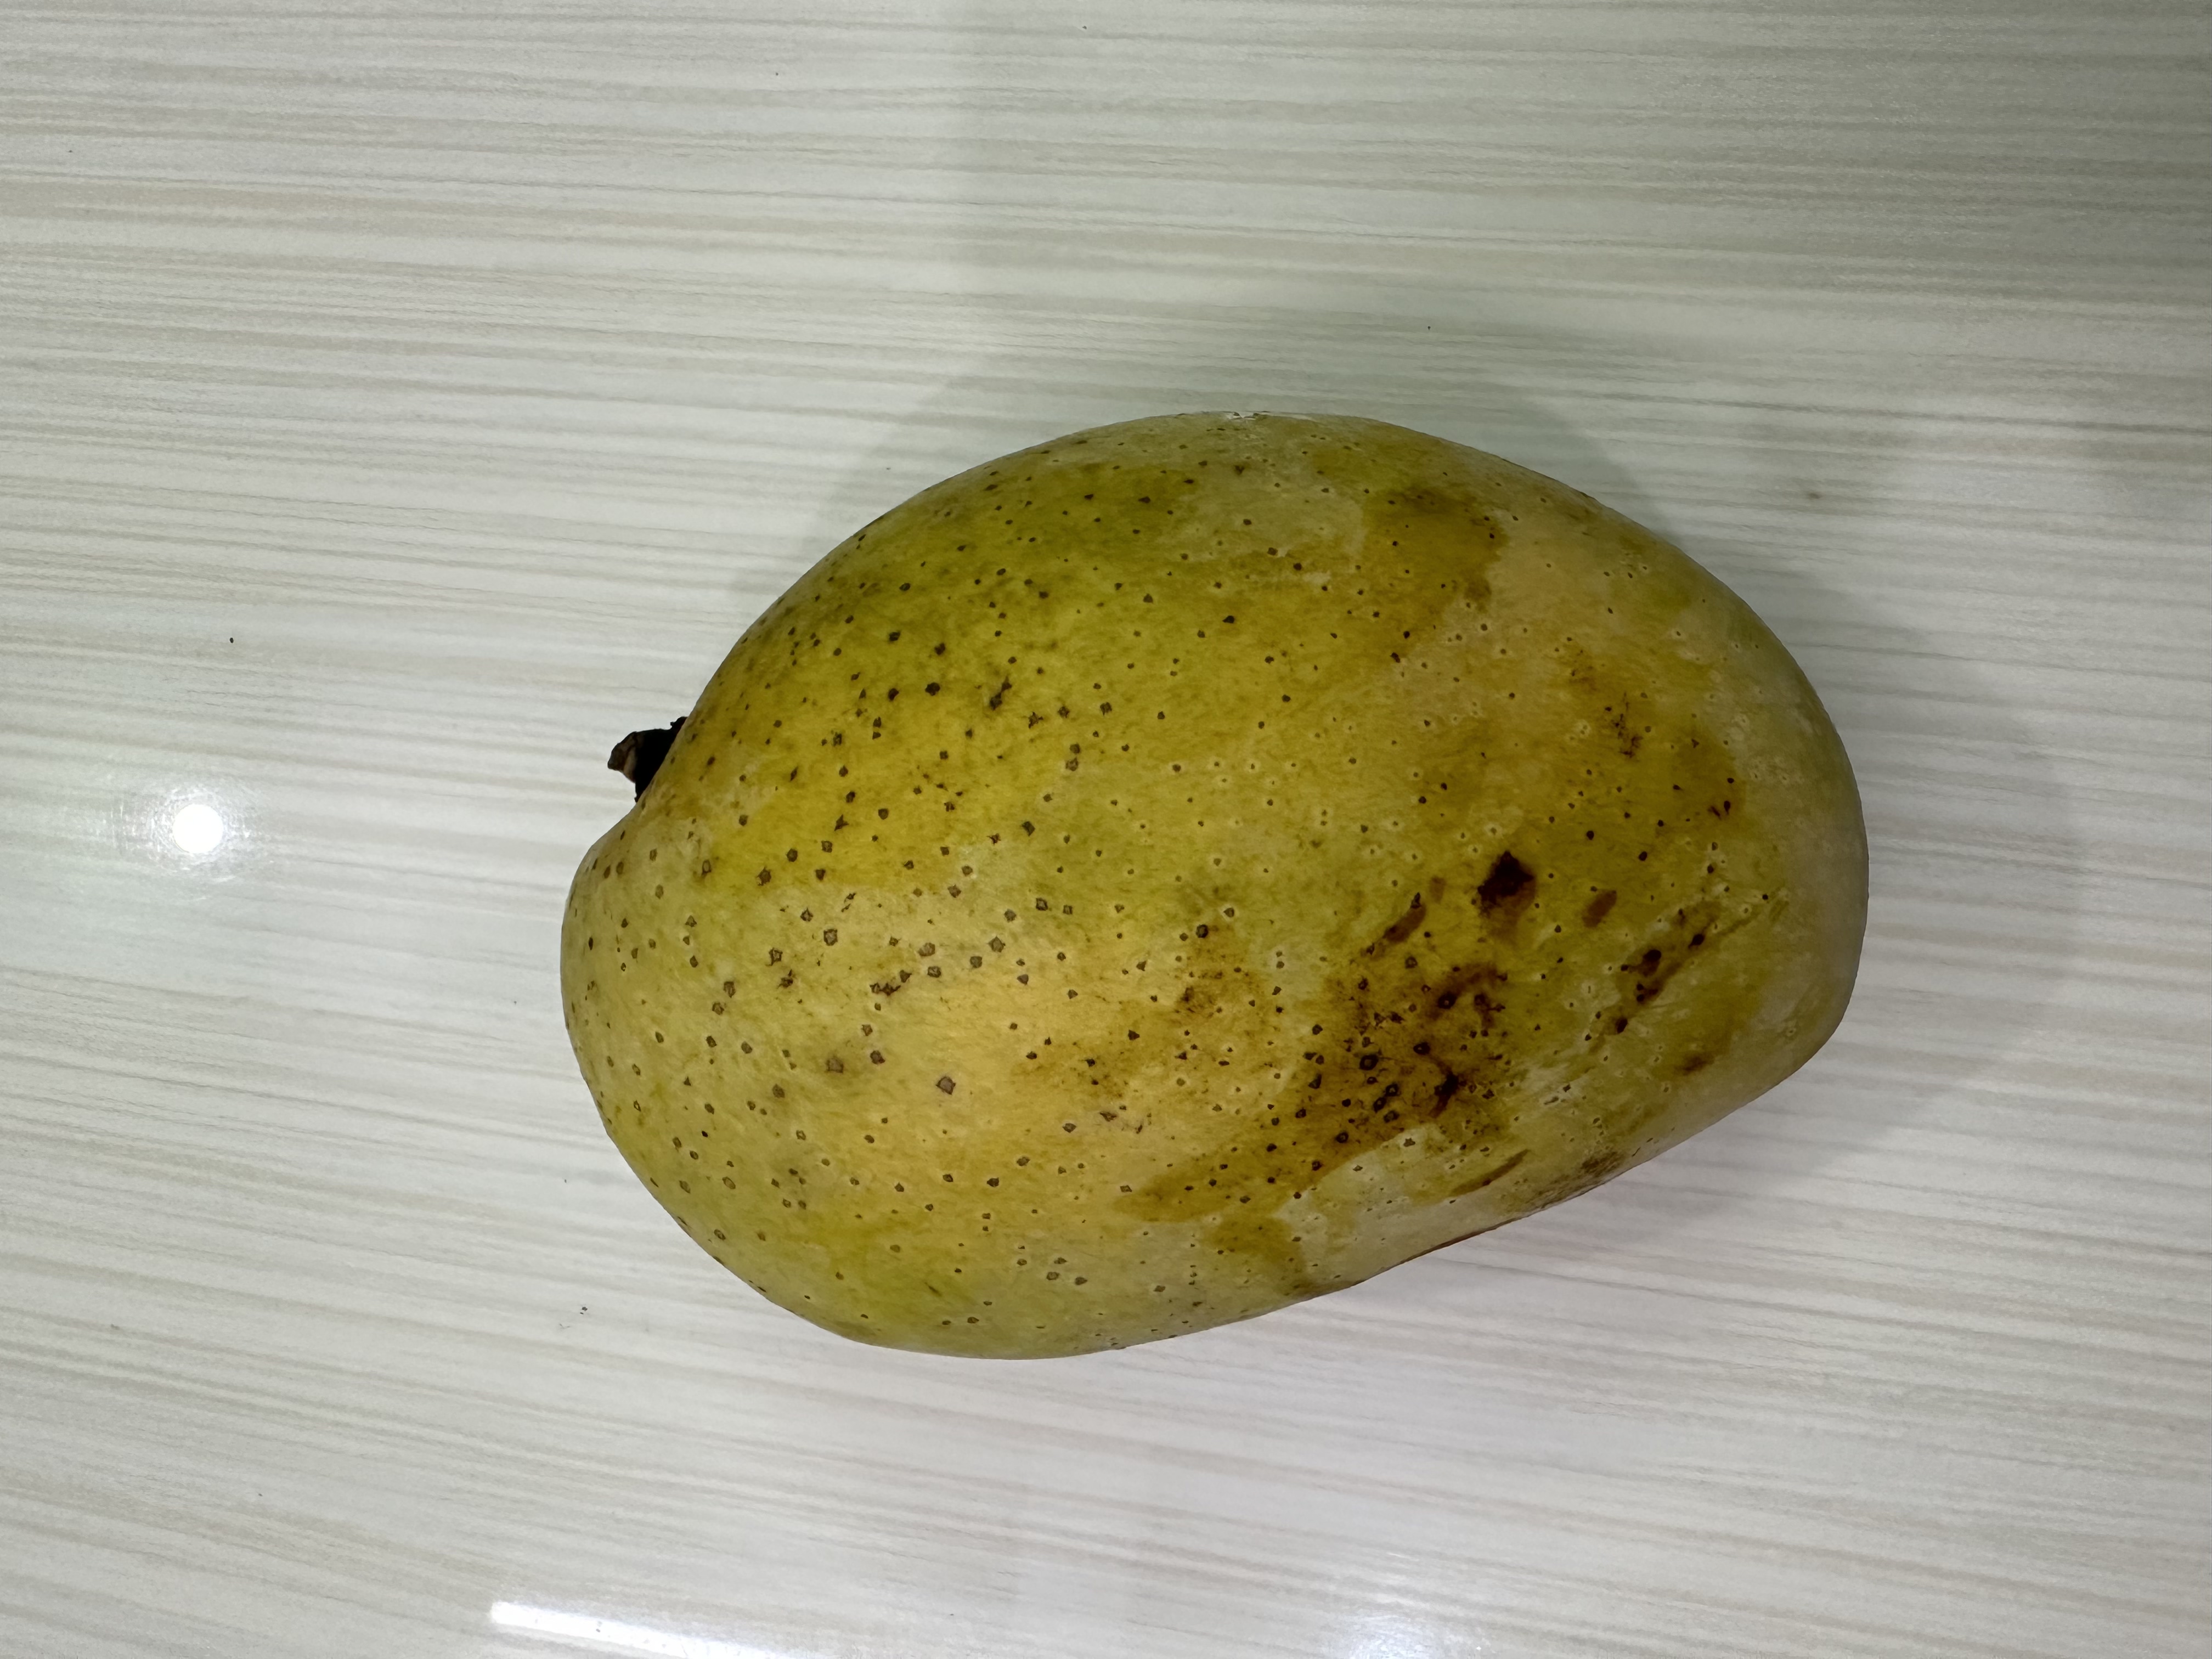
Mango variety: Fazlee